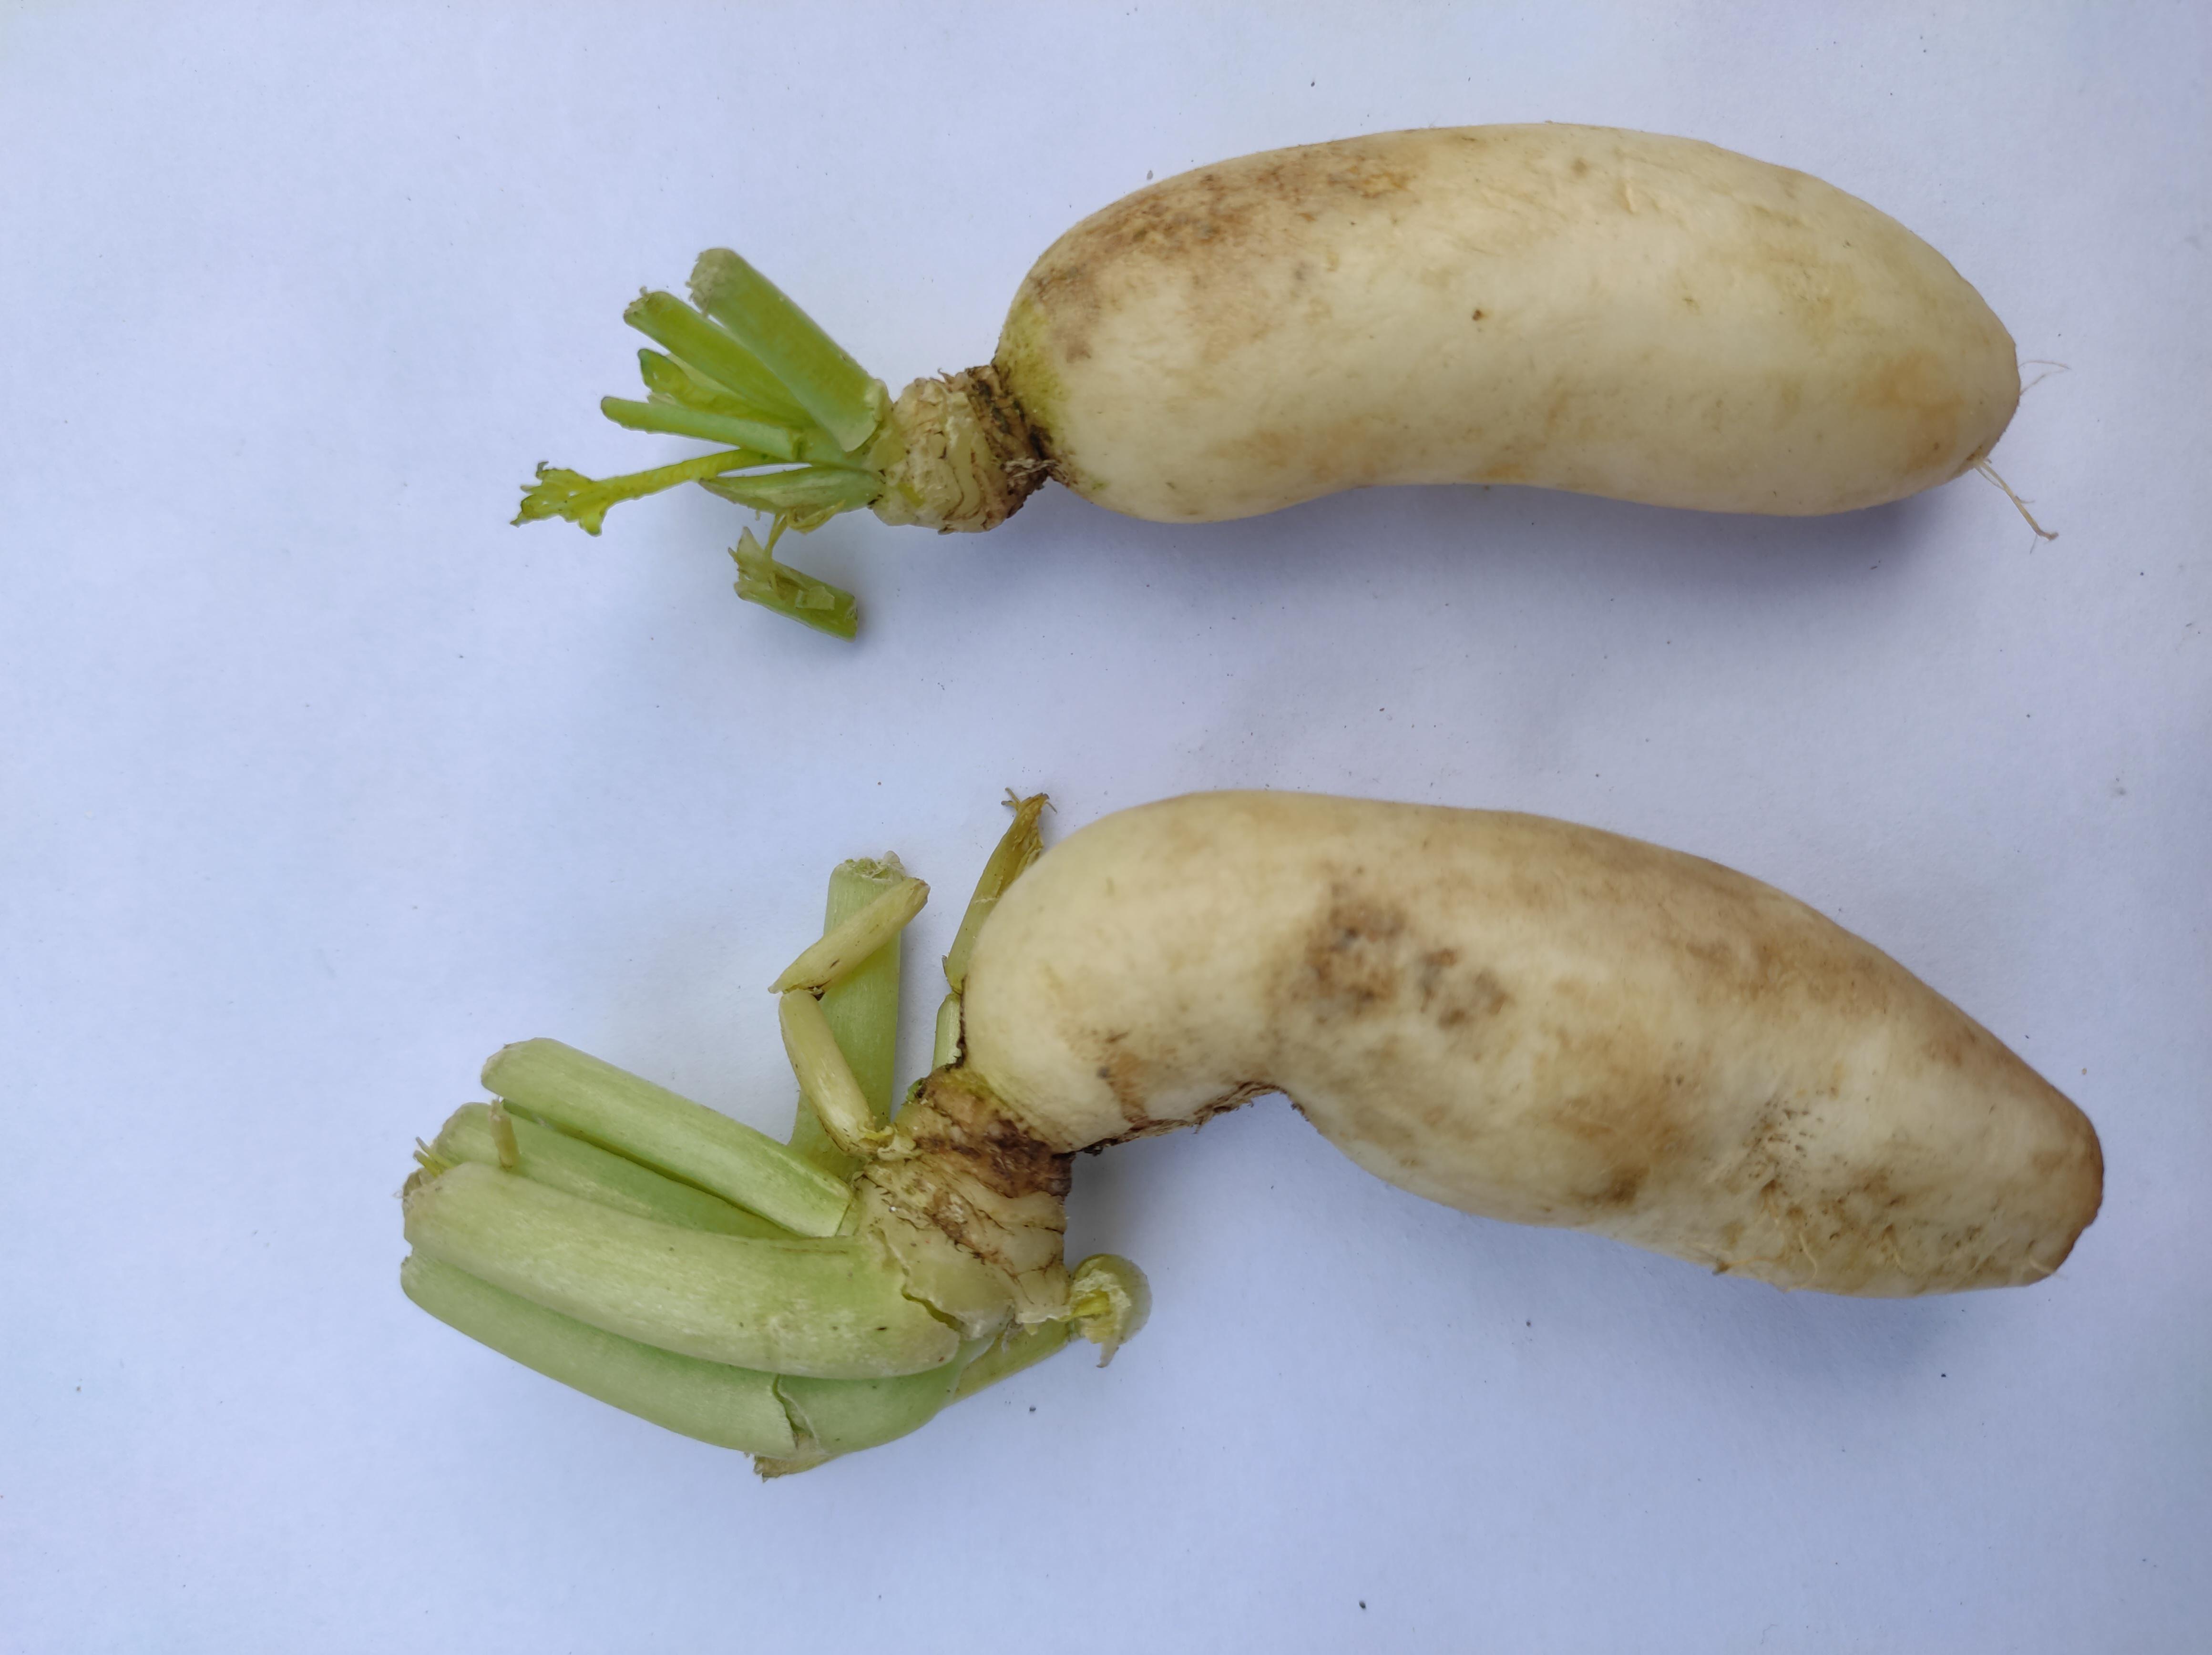
Label: Radish